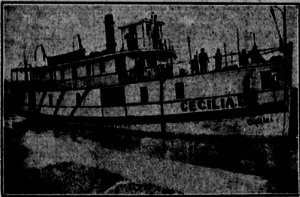
Navire à vapeur SS Cécilia L. photographié entre 1910 et 1912 entre Montréal et Valleyfield, Québec.
Le SS Cécilia L. était un bateau à vapeur commercial construit en 1910 par Monsieur Pouliot de Salaberry-de-Valleyfield et lancé la même année.